Reconstructions of Old Chinese

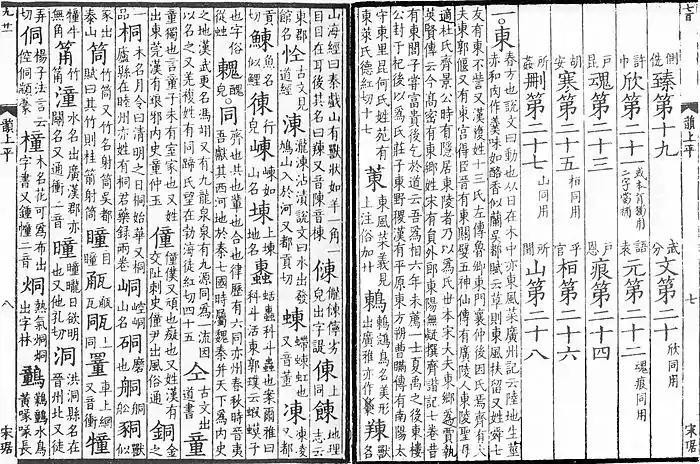
two pages of a Chinese dictionary, comprising the end of the index and the start of the entries

Middle Chinese, or more precisely Early Middle Chinese, is the phonological system of the "Qieyun", a rhyme dictionary published in 601, with many revisions and expansions over the following centuries.